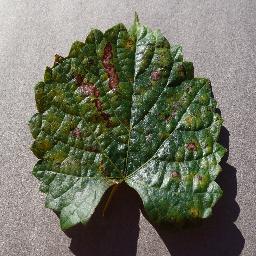
Label: Grape___Esca_(Black_Measles)